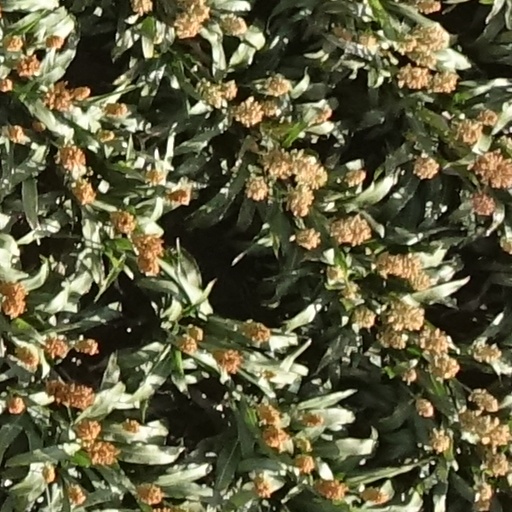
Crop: sorghum